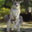
Label: kangaroo